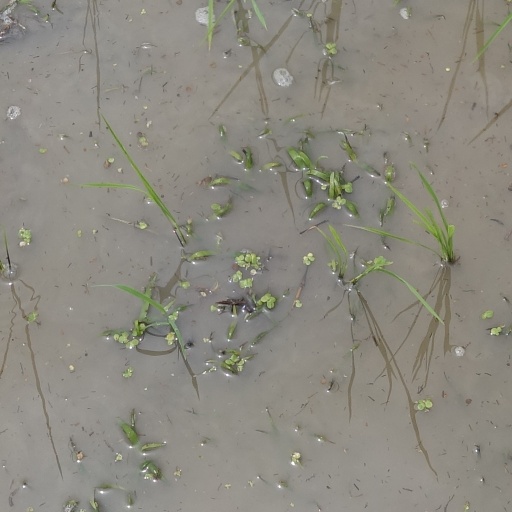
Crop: rice